Big Brother (Finnish TV series) season 11

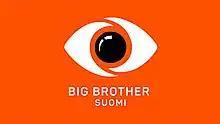

The eleventh season of "Big Brother Suomi" premiered on 1 September 2019 and was aired on Jim and Nelonen. This is the first season to air on Jim and Nelonen after the first ten seasons aired on Sub from 2005–2014. After a five-year hiatus, the revival of "Big Brother Suomi" was announced on 14 January 2019 alongside the revival of the Polish edition of "Big Brother".